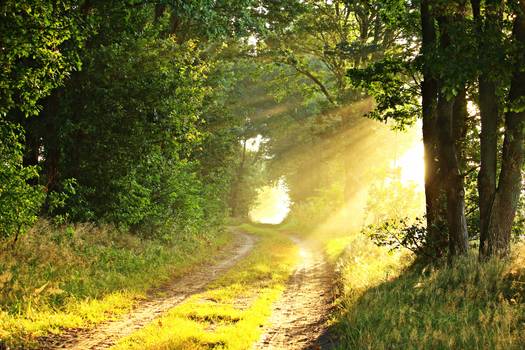
Label: No Watermark